Central and Eastern European Online Library

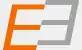
Logo

The Central and Eastern European Online Library (CEEOL) is a repository of full text indexed documents in the fields of Humanities and Social Science publications from and about Central and Eastern Europe. The collections include native language sources from and about Central, East and Southeast Europe's humanities and social sciences in the form of journal articles, eBooks and grey literature.